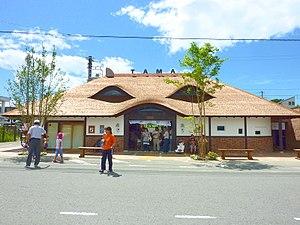
Tama, née le 29 avril 1999 et morte le 22 juin 2015, est une chatte avec une robe calico ; elle est devenue célèbre comme chef de gare et directrice à la gare de Kishi, sur la ligne Kishigawa, à Kinokawa au Japon.